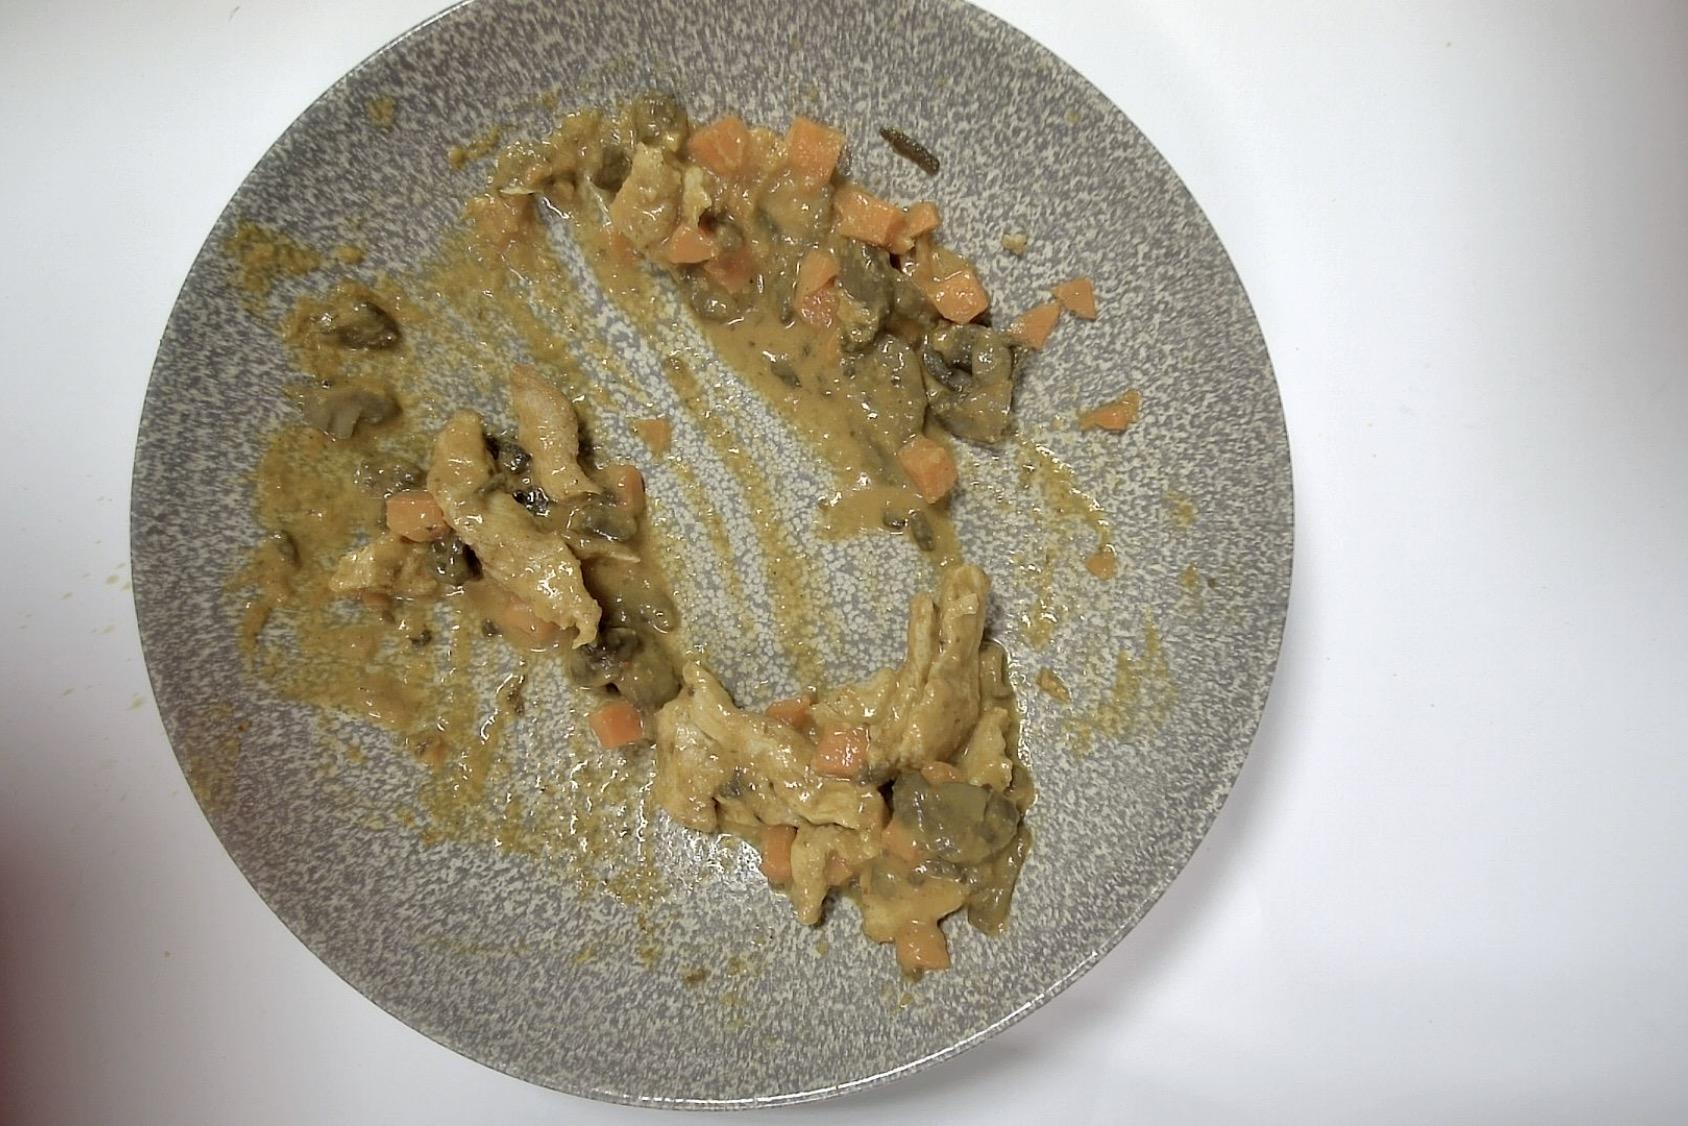
Gericht: Hähnchenstreifen, Kartoffelwürfel , Möhre Pilze Linsen , Tomaten-Curry-Sauce
Portionsgröße: Normale Portion
Zutaten: Kartoffelwürfel, Möhre, Pilze, Linsen, Tomaten-Curry-Sauce, Hähnchenstreifen
Gewicht vorher: 495 g
Kalorien vorher: 379,65 kcal
Gewicht nachher: 277 g
Kalorien nachher: 212,451 kcal